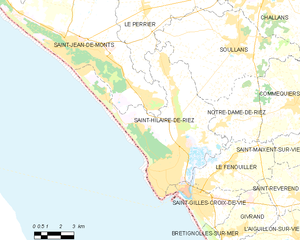
Carte des communes françaises Saint-Hilaire-de-Riez